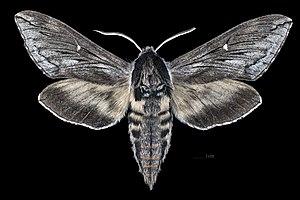
Sphinx gordius est une espèce de lépidoptères de la famille des Sphingidae, de la sous-famille des Sphinginae et de la tribu des Sphingini.